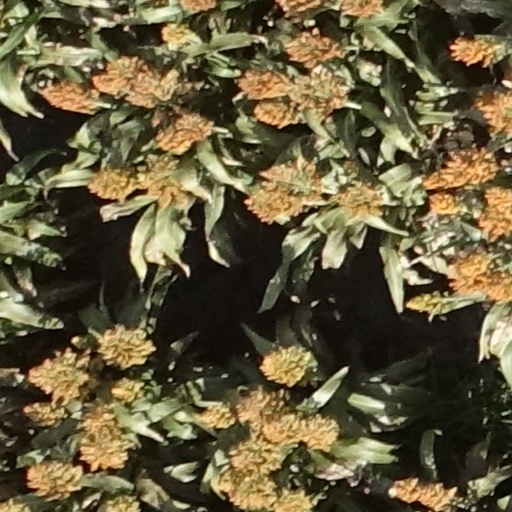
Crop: sorghum